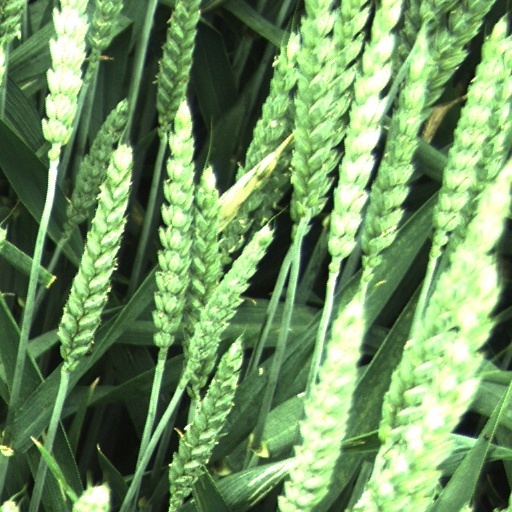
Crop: wheat